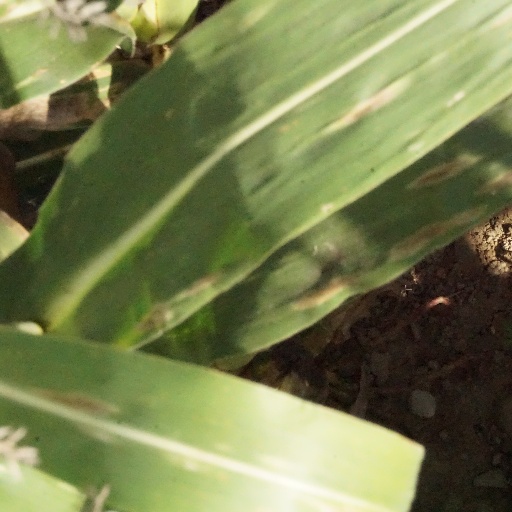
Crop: maize; corn